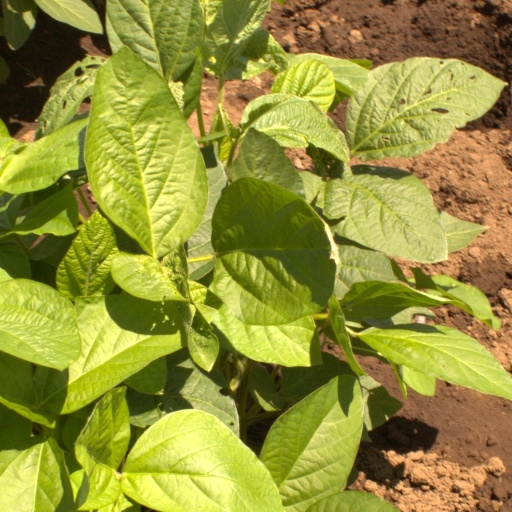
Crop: soybean